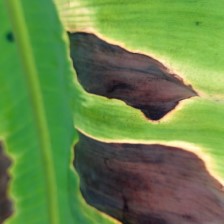
Label: cordana